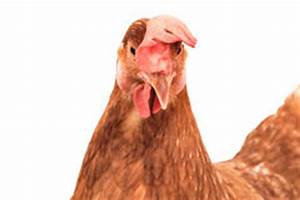
Label: gallina